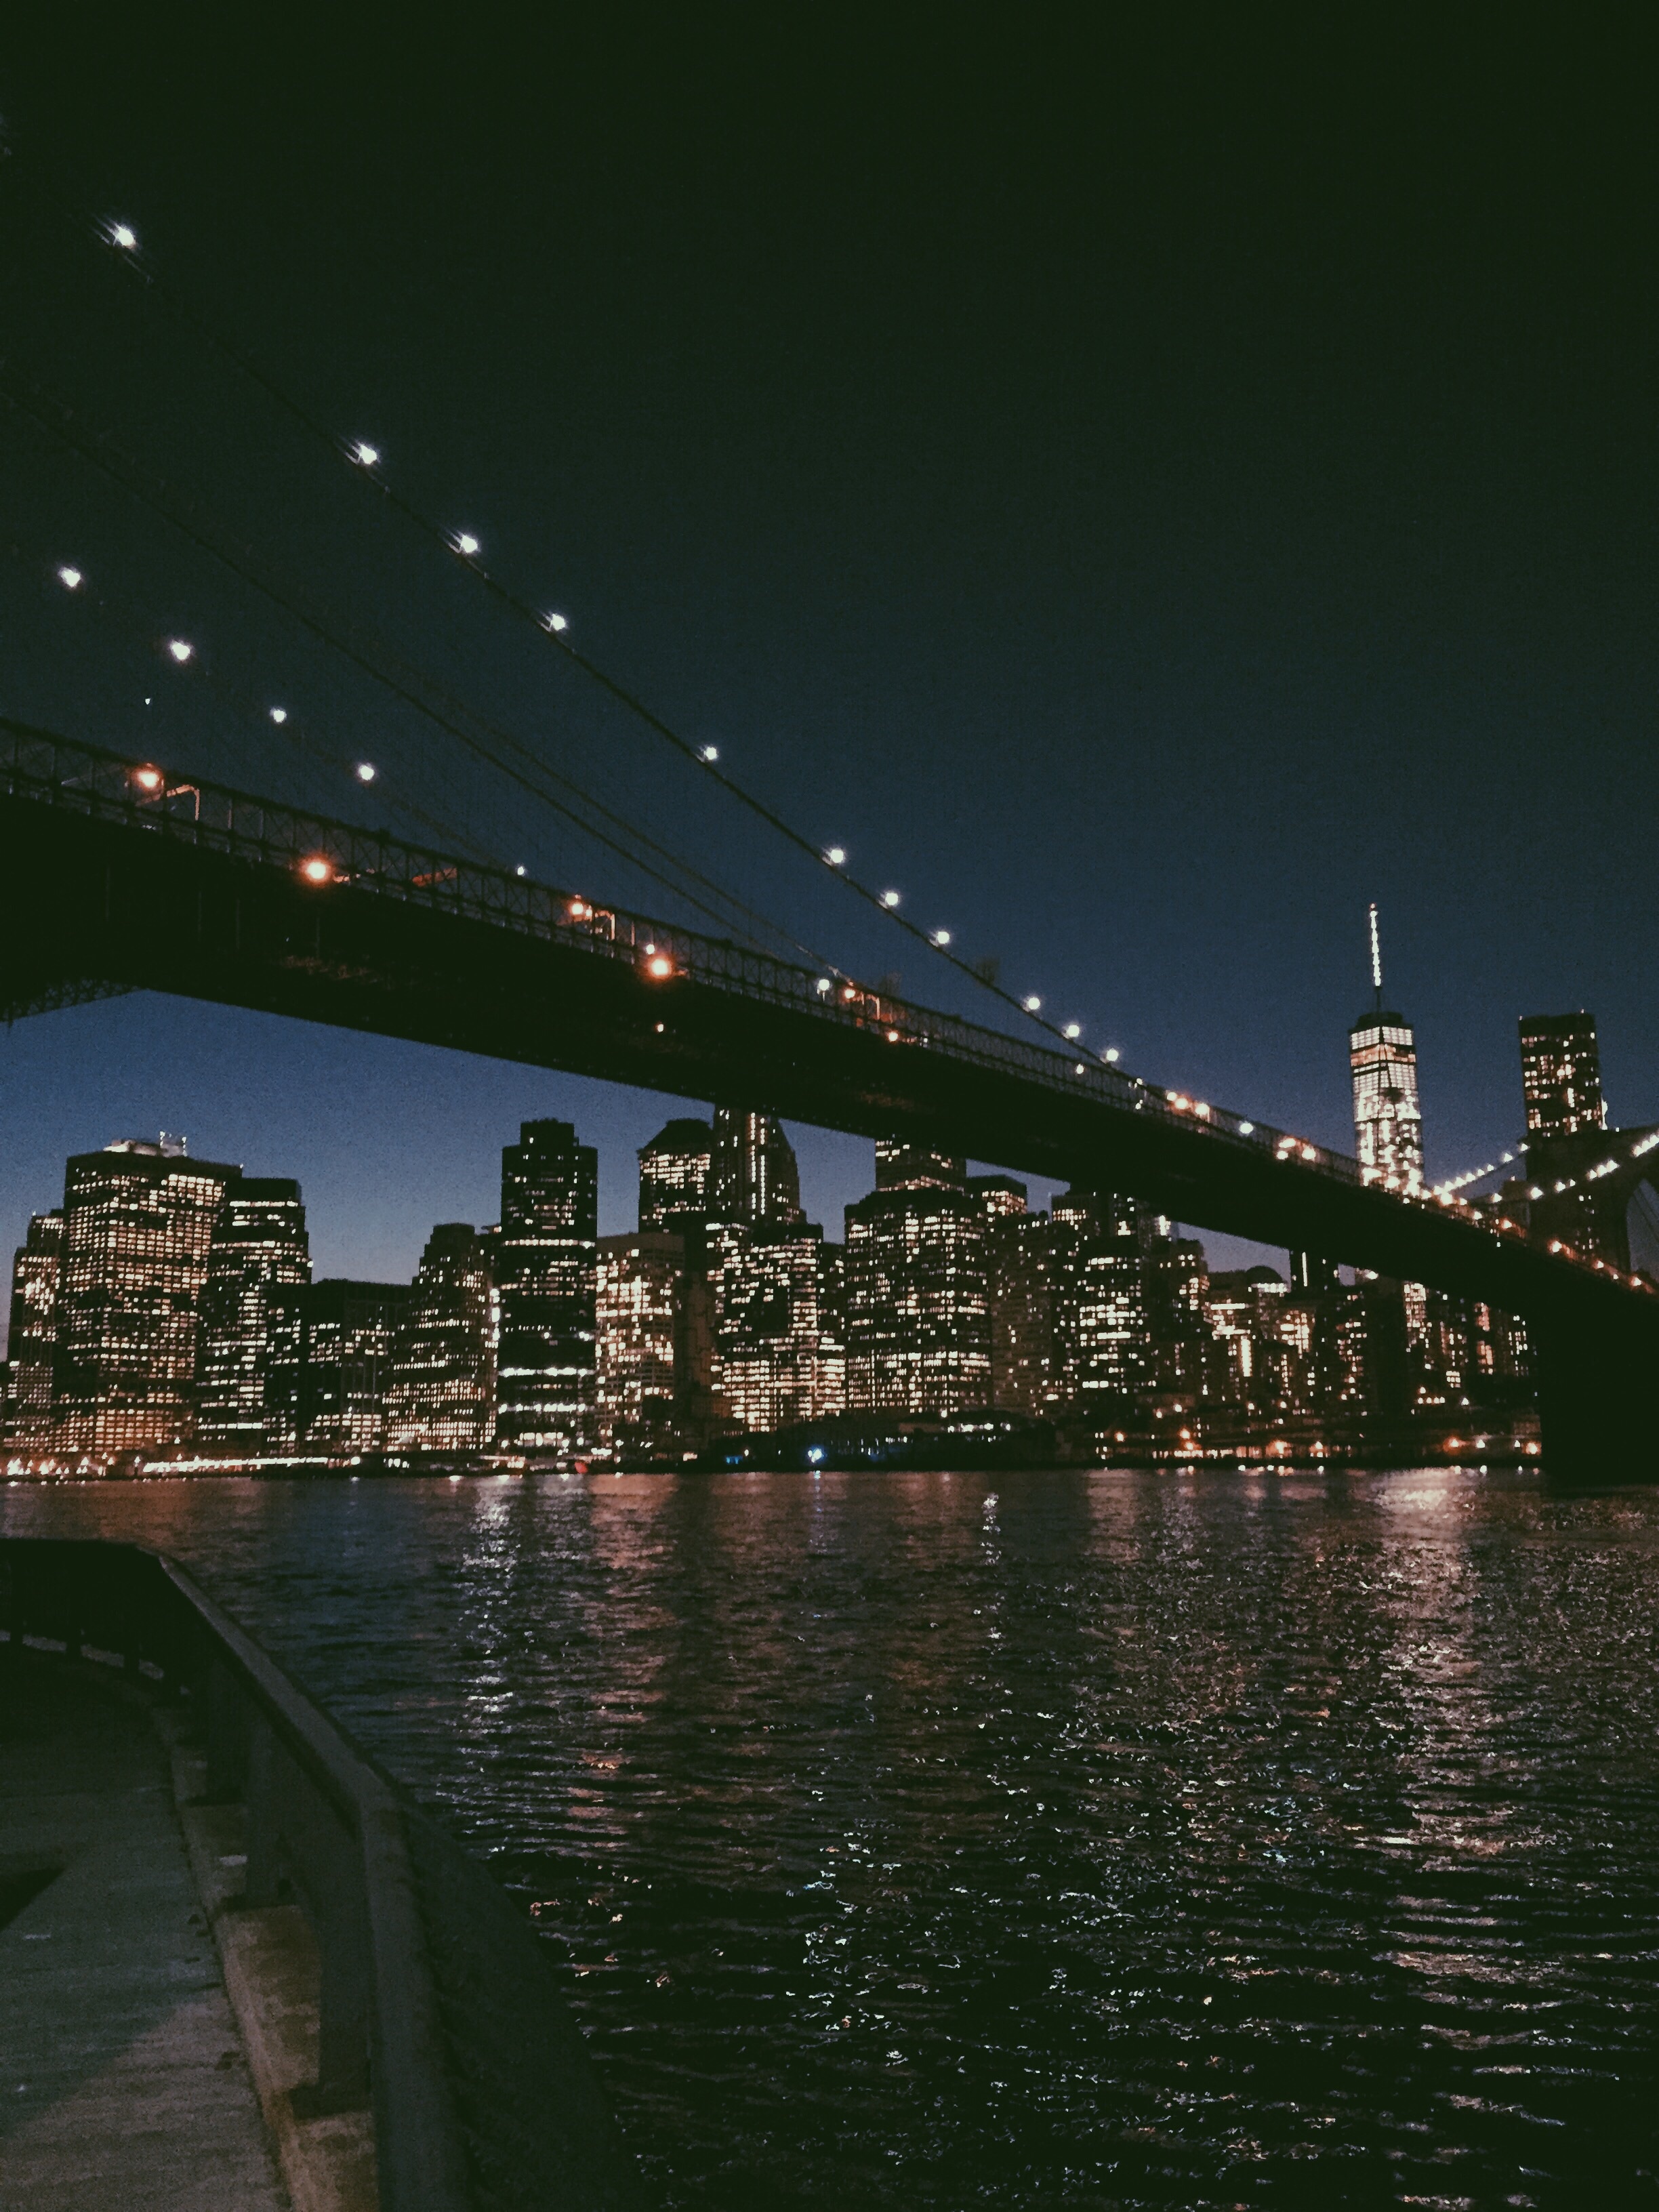
water, horizon, architecture, sky, bridge, skyline, night, dawn, city, skyscraper, urban, new york, cityscape, dark, dusk, evening, reflection, nyc, lights, buildings, human settlement, atmosphere of earth